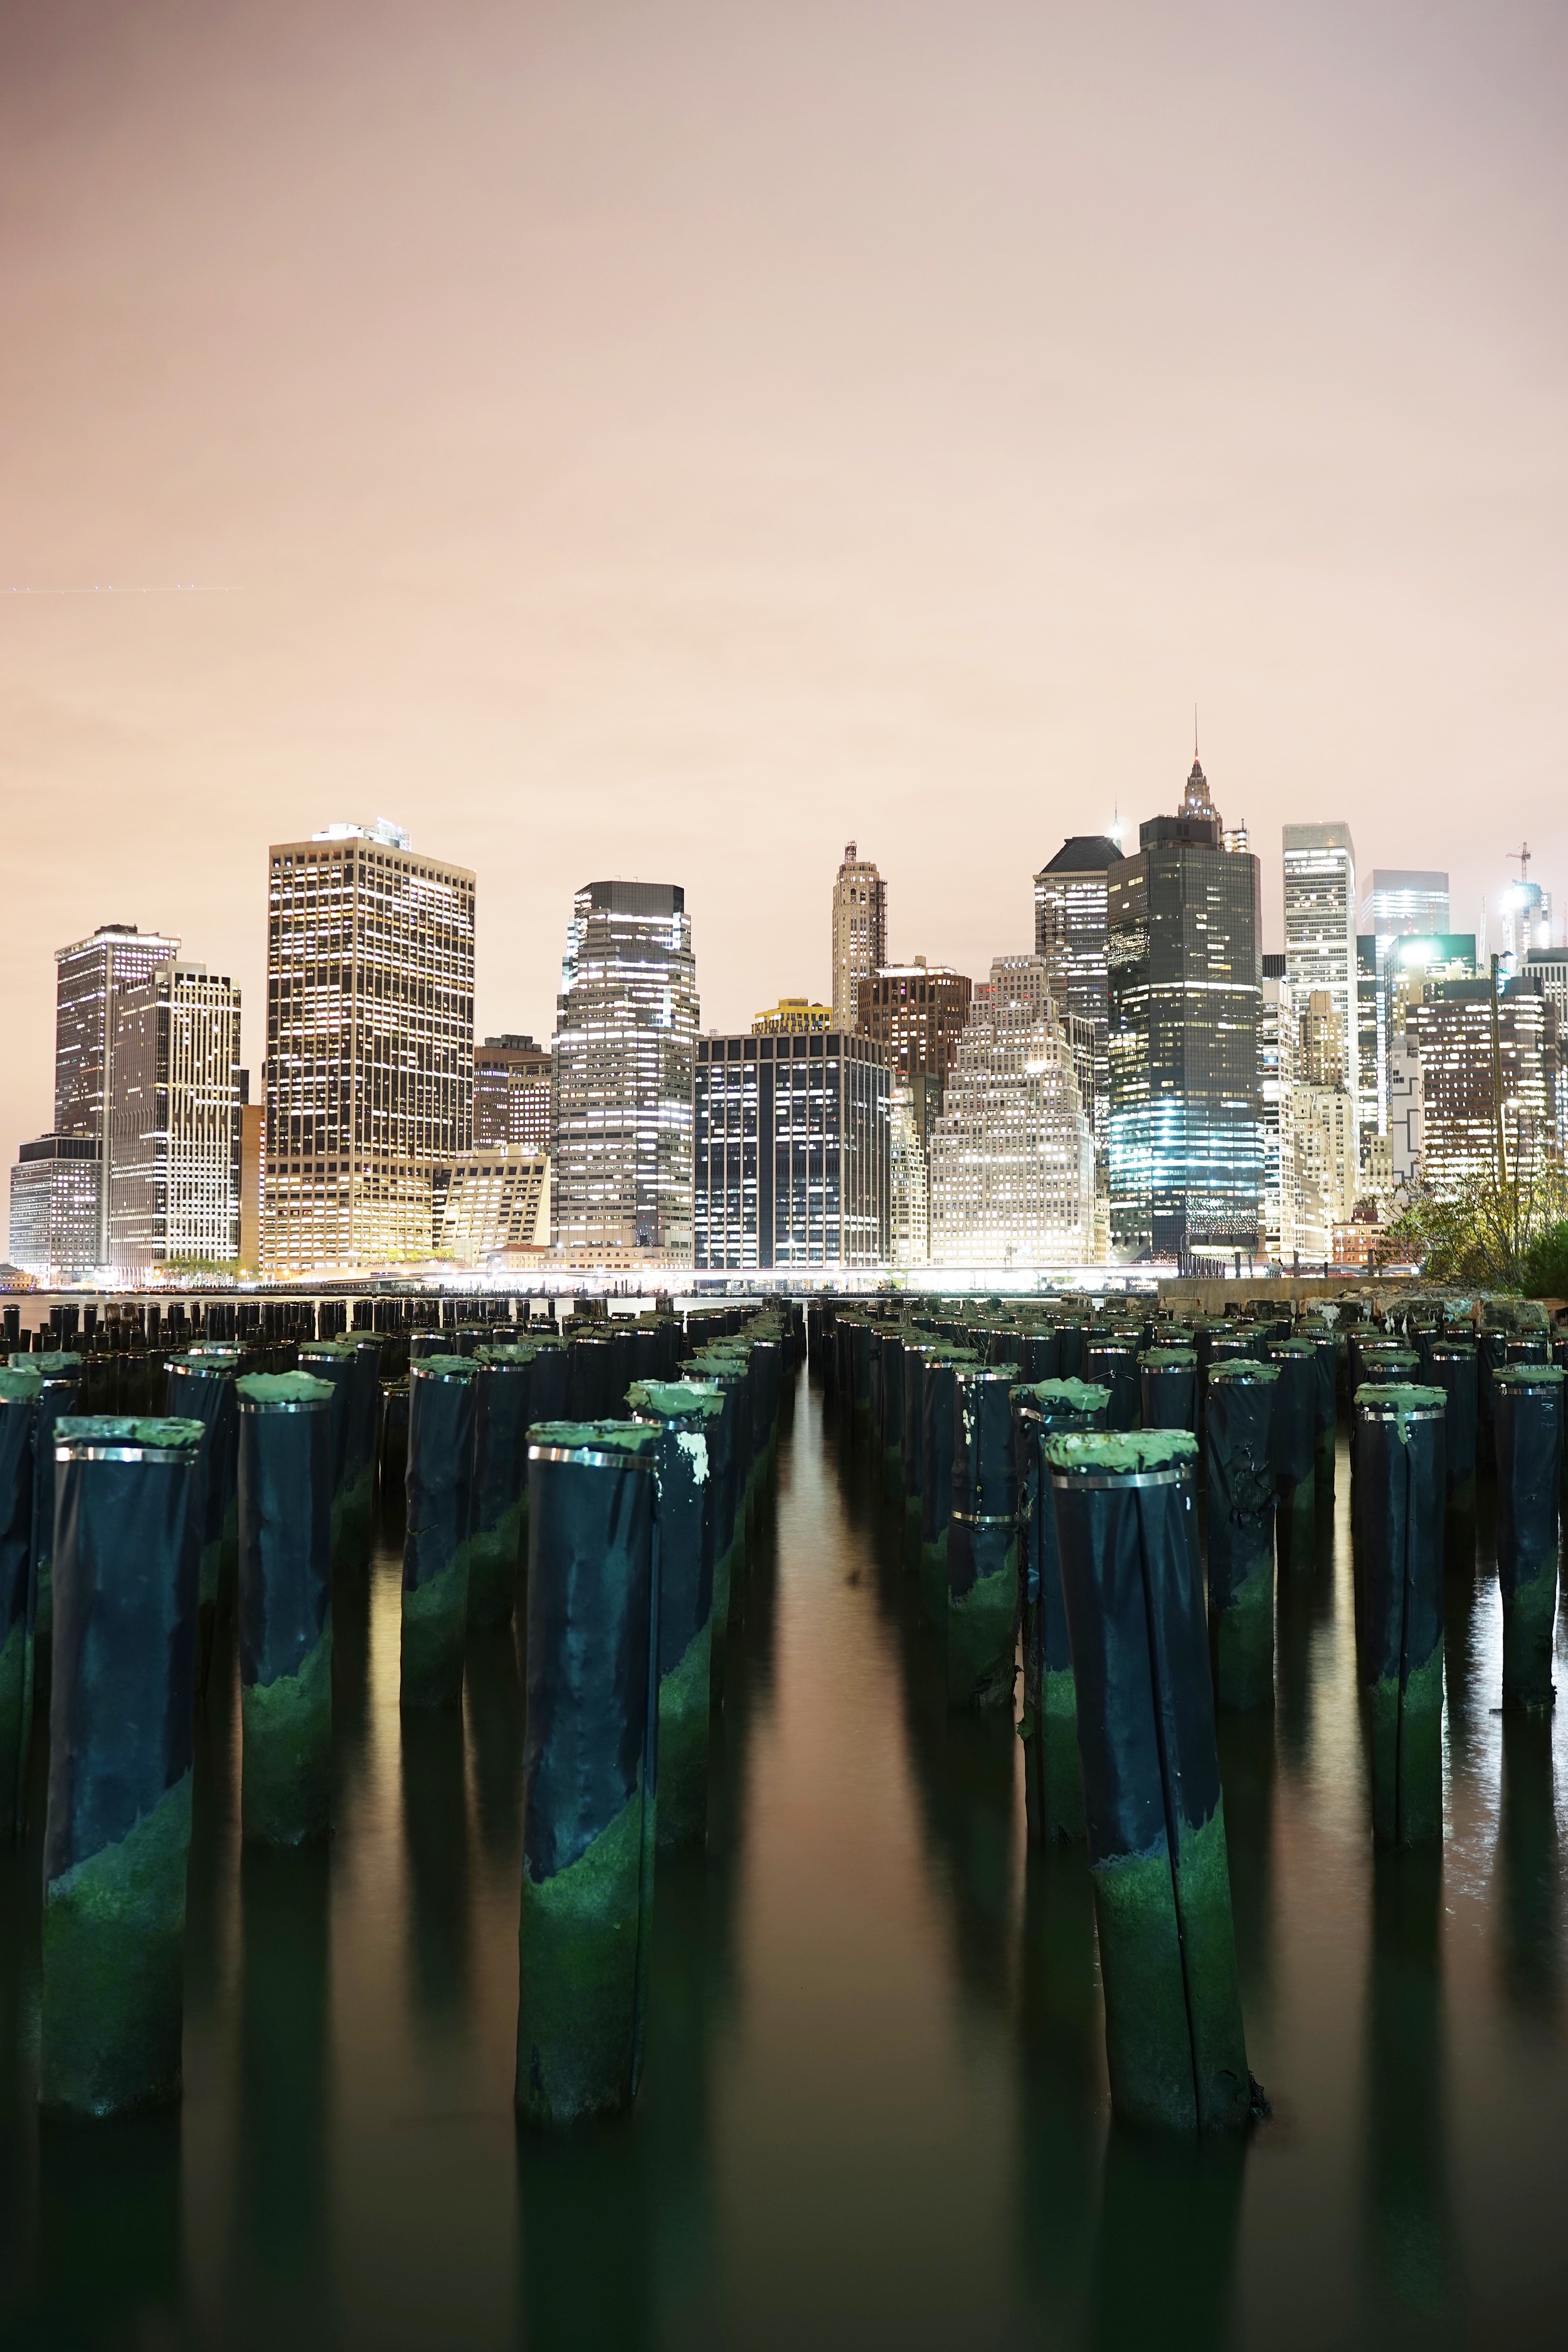
water, horizon, skyline, night, morning, city, skyscraper, cityscape, downtown, dusk, evening, reflection, color, metropolis, urban area, human settlement, atmosphere of earth, metropolitan area